Gaston III, Count of Foix

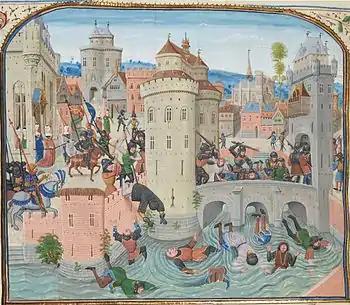
Fébus subdued the Jacquerie of Meaux when he returned from crusade in 1358, he launched his war cry "Febus aban" for the first time. Miniature by Loyset Liédet, taken from the "Chronicles" of Jean Froissart, BnF, Fr.2643, f°226 v°.

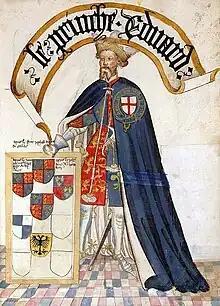
The Black Prince. Miniature from the "Livre de l'ordre de la jarretière de Bruges", circa 1445, BL, Stowe 594.

Philip VI of France died on 22 August 1350 and was succeeded by his son John II, who would prove an impulsive yet indecisive monarch. Anglo-French hostilities resumed in April 1351, once again destabilizing the region north of the Pyrenees. In October 1352, the asked Gaston III to protect Toulouse against the English troops posted at the gates of Lafrançaise. Gaston accepted because it allowed him to maintain his neutrality, demonstrate his power, and fill his coffers with the profits of war. During Gaston's many absences, Béarn was governed by his half-brother Arnaud-Guilhem. The latter faced a revolt of the peasantry of Orthez in October 1353, which gave Gaston III an opportunity to assert his authority within his domains. After Arnaud-Guilhem restored order, Gaston III punished the culprits with heavy fines, thus respecting the spirit of the Fors of Béarn by balancing firmness with flexibility in his management of the crisis.